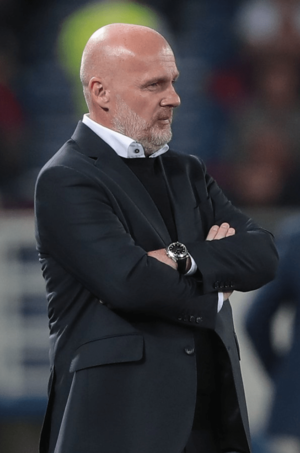
Michal Bílek, né le 13 avril 1965 à Prague, est un footballeur tchèque, qui évoluait en équipe de Tchécoslovaquie puis en équipe de République tchèque.